Hennigsdorf station

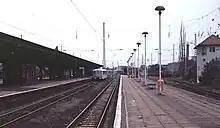
Hennigsdorf station in 1996 with a DR Class VT 2.09 railbus.

The station was opened together with the Berlin–Velten section of the "Kremmener Bahn" on 1 October 1893. The line was served by frequent commuter trains in particular after 1900, and in 1927 the line between Berlin and Velten was electrified with direct current supplied by a third-rail and became part of the Berlin S-Bahn system. From 1931 until 1945 Hennigsdorf station was also the northern terminus of the branch line from Spandau West which was operated by the Berlin tramways and figured as tramway route 120.